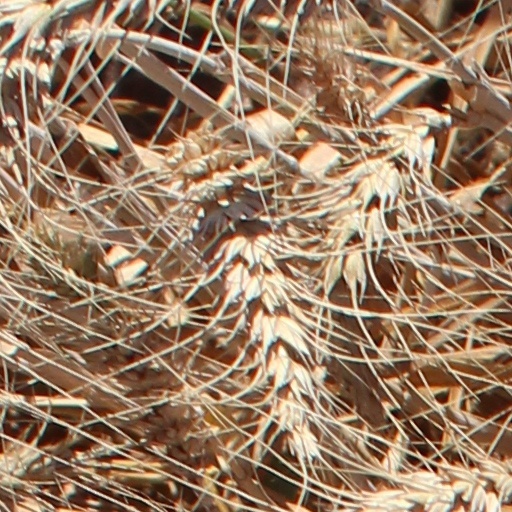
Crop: wheat